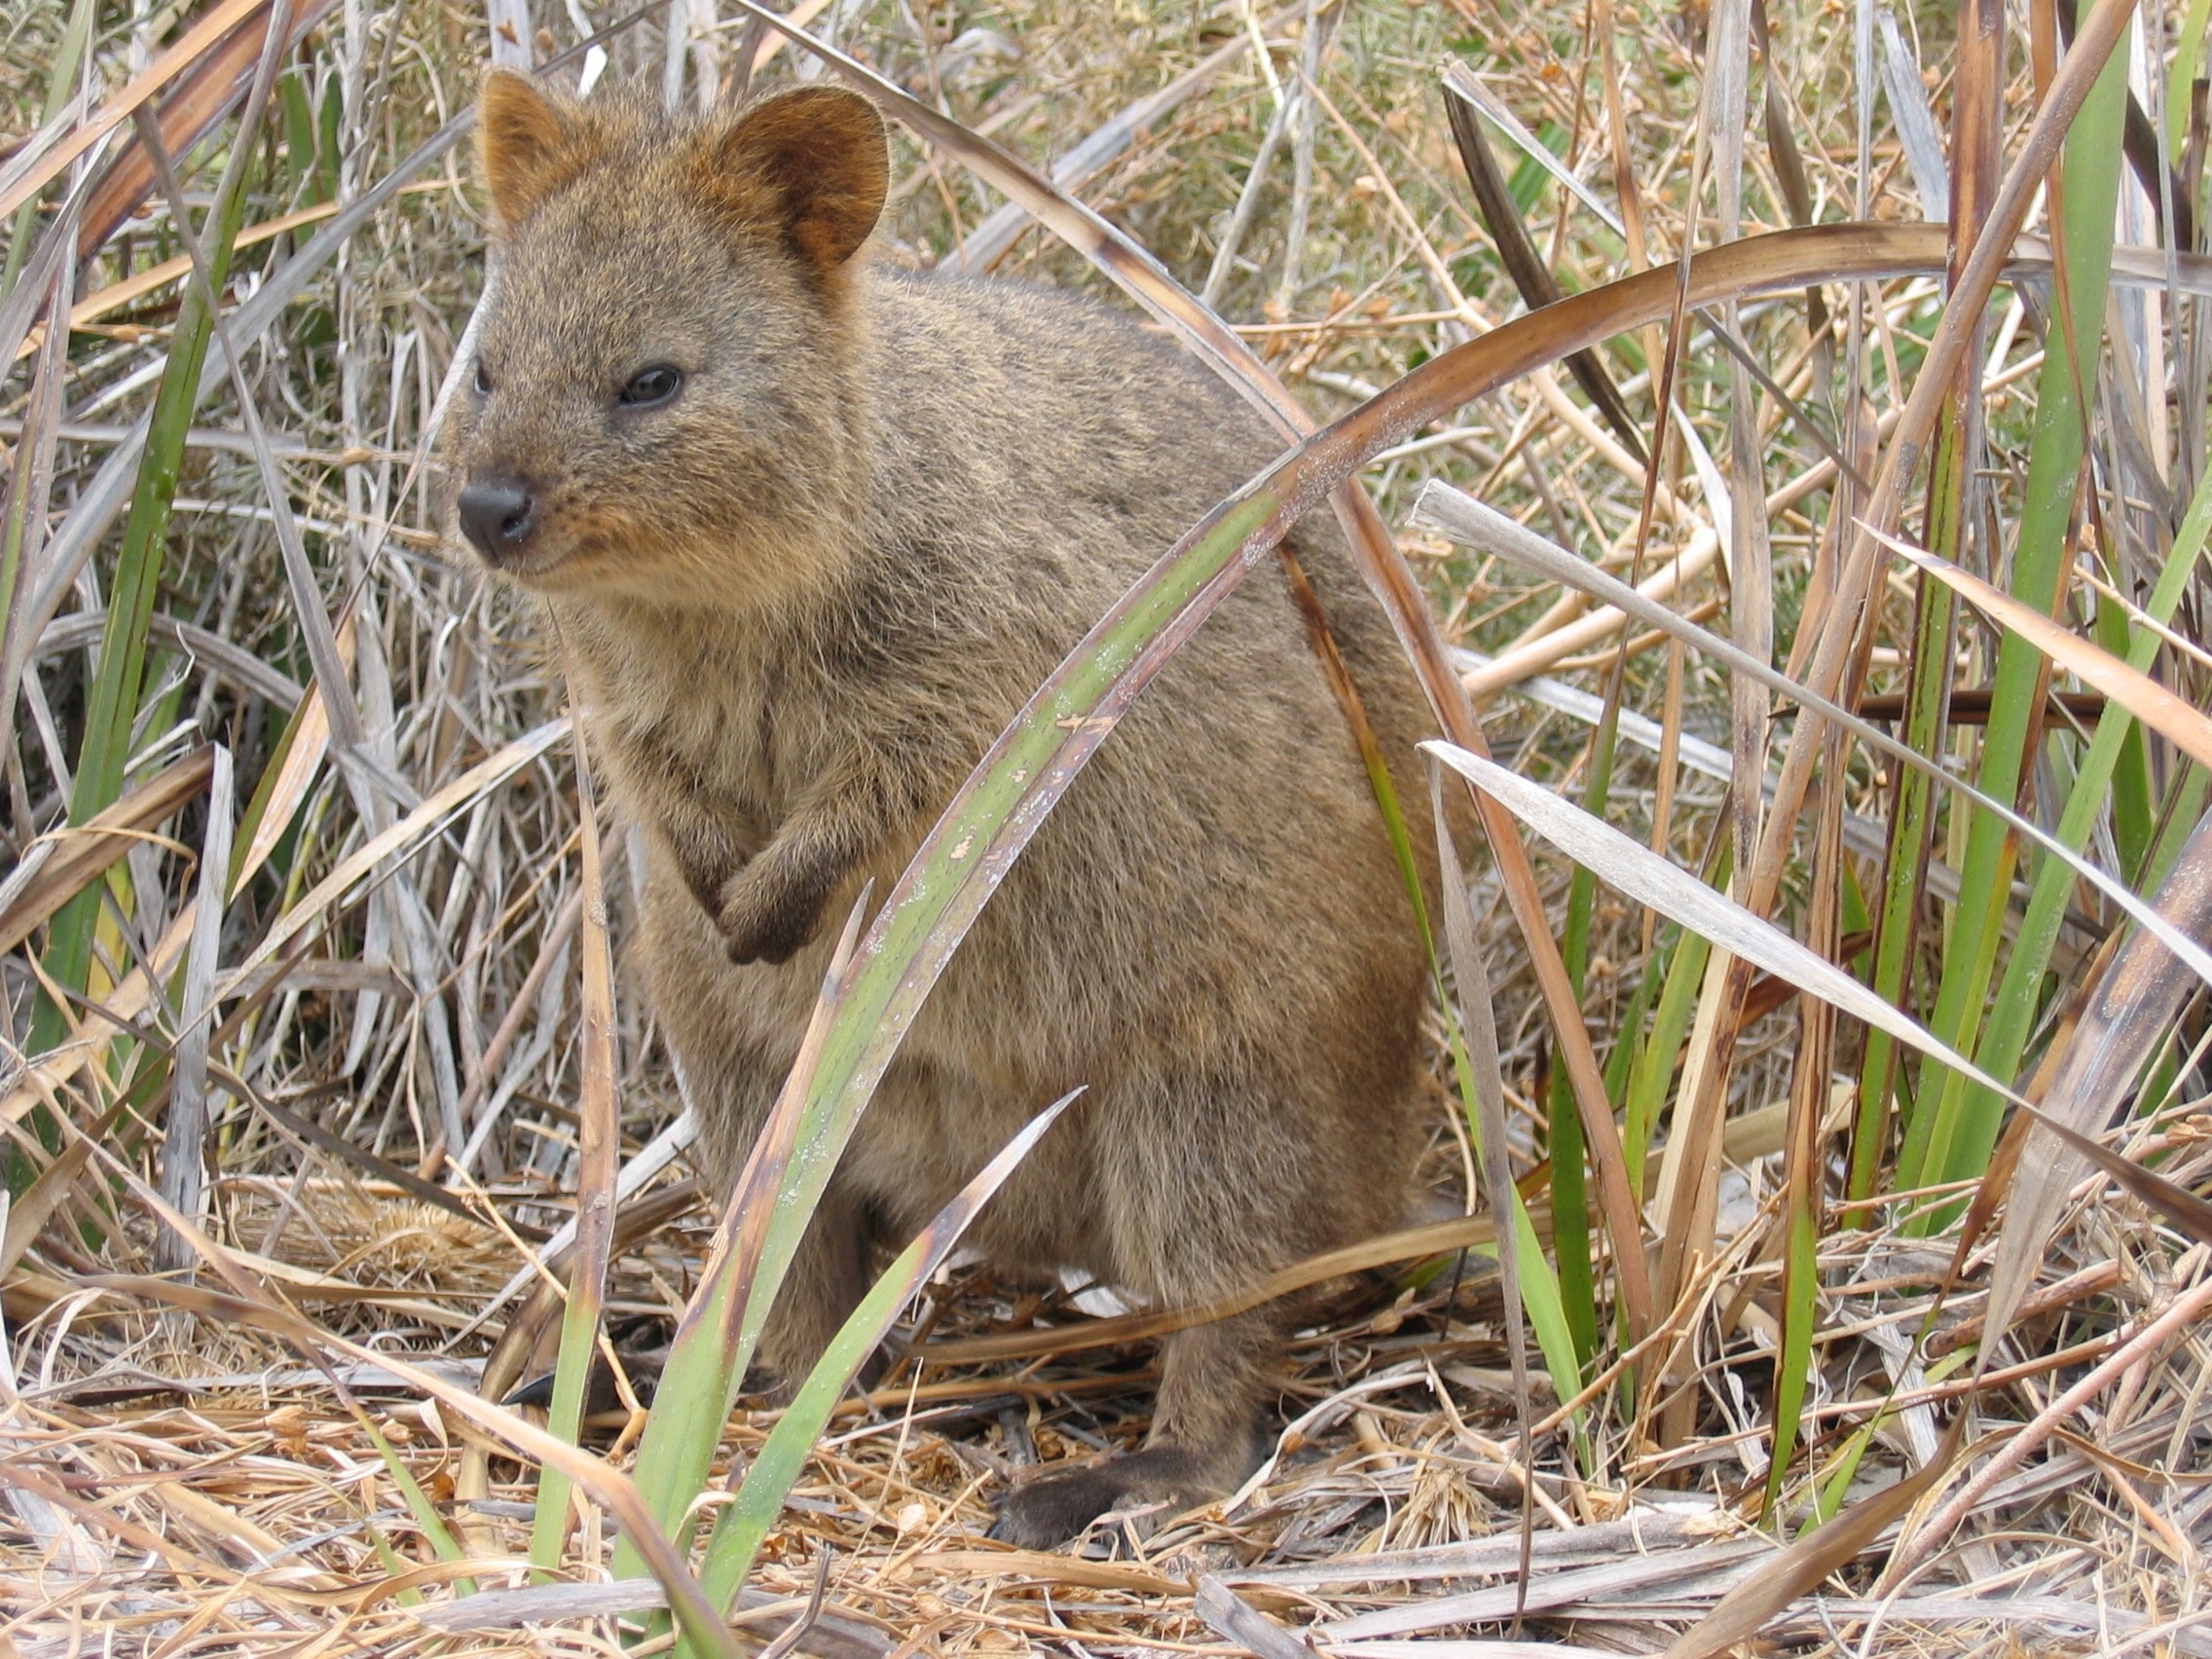
prairie, wildlife, island, mammal, rodent, fauna, australia, hop, native, endangered, vertebrate, marsupial, unique, indigenous, rottnest, quokka